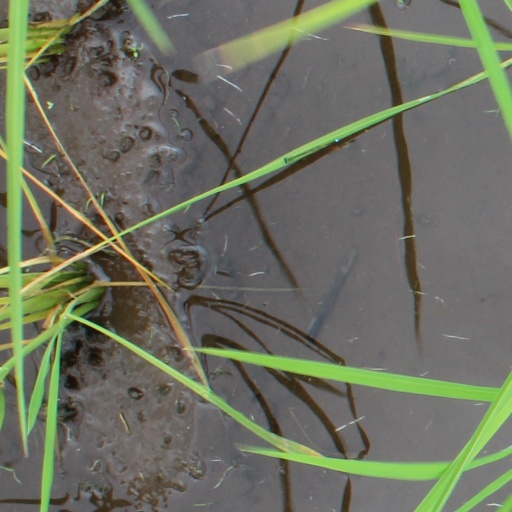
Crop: rice